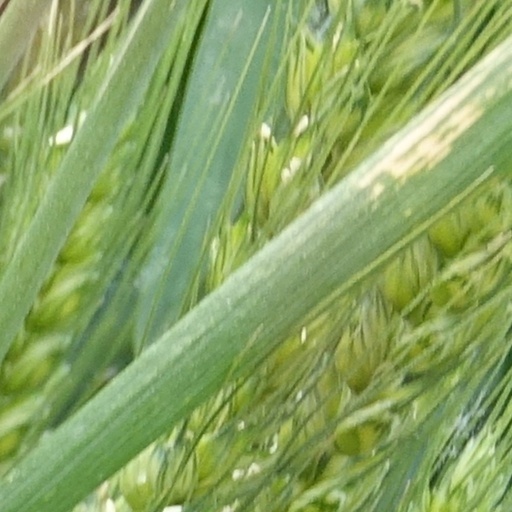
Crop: wheat